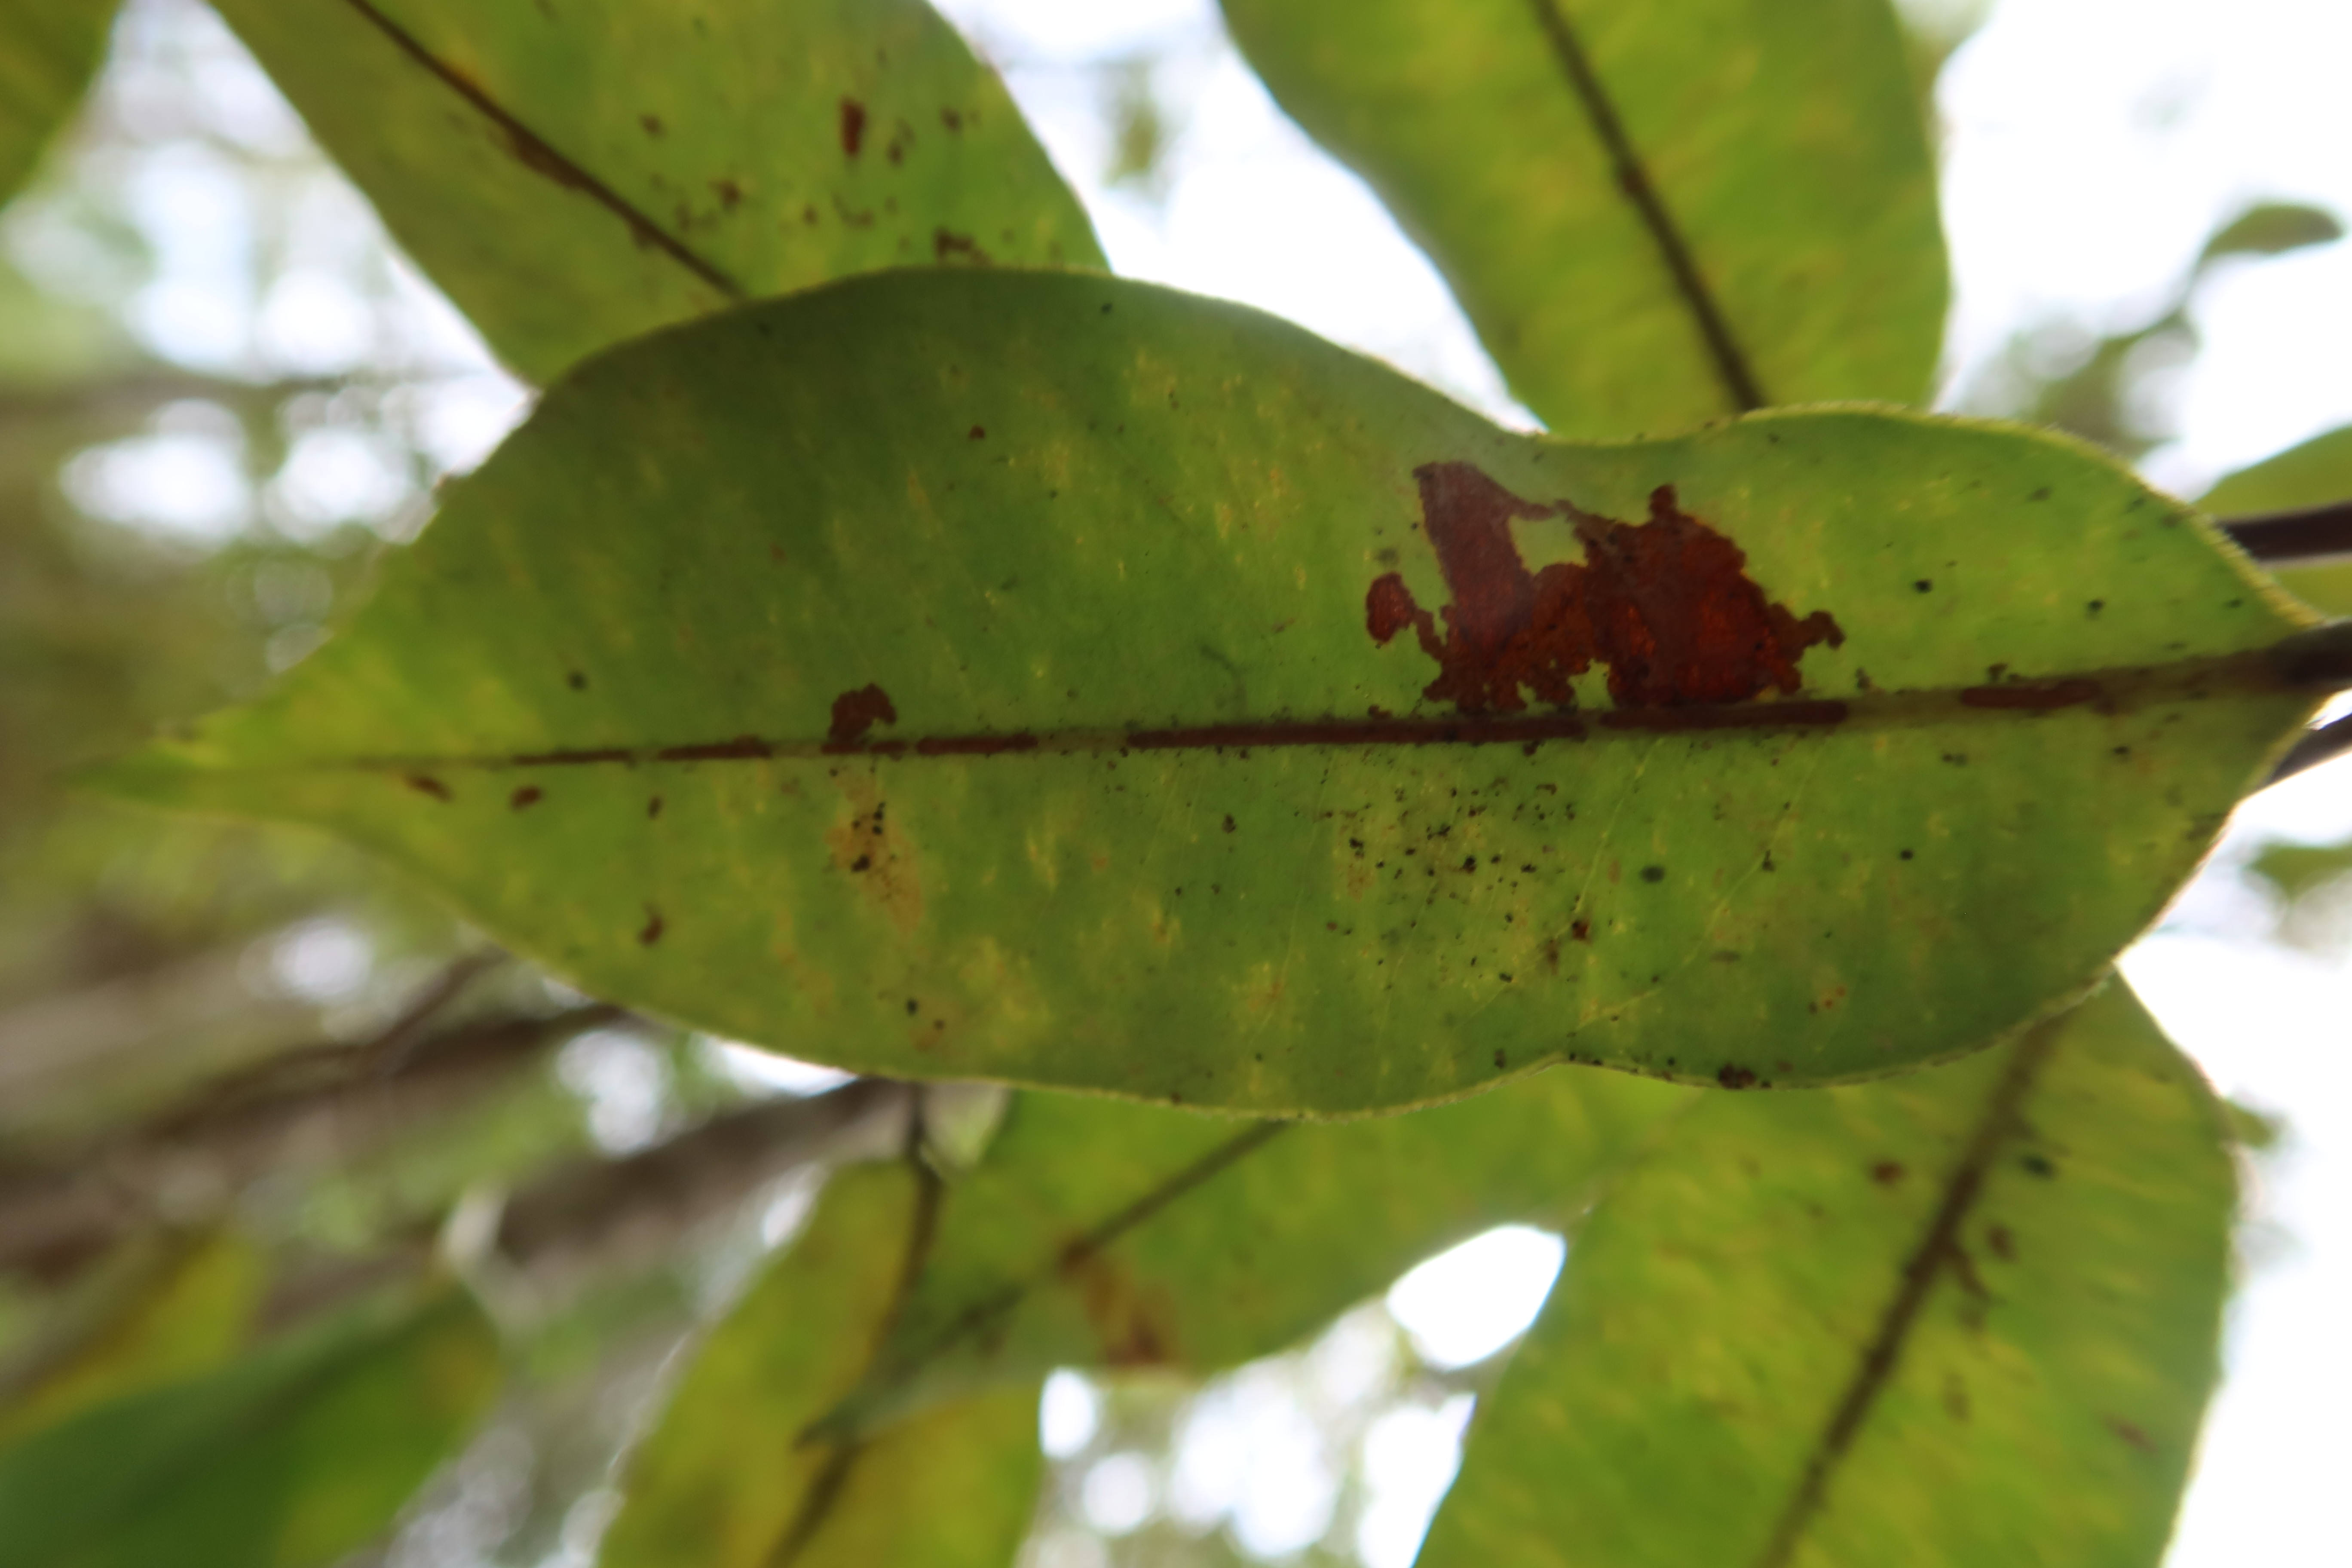
Label: Downy mildew